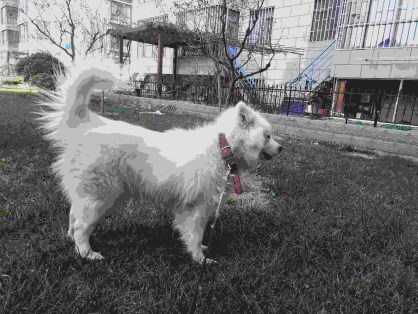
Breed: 2192-n000088-Samoyed